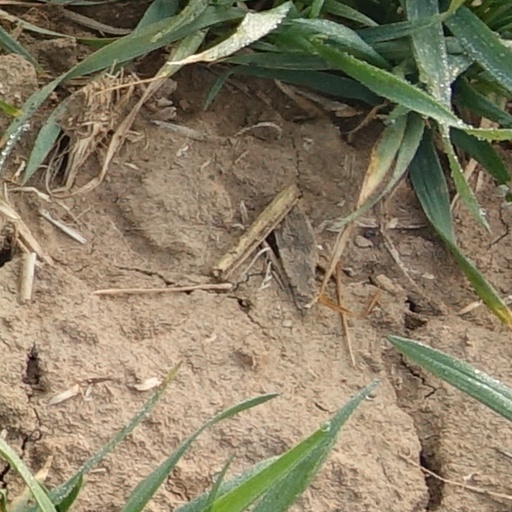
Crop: wheat